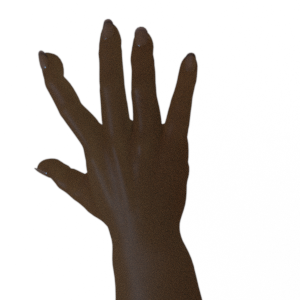
Label: paper